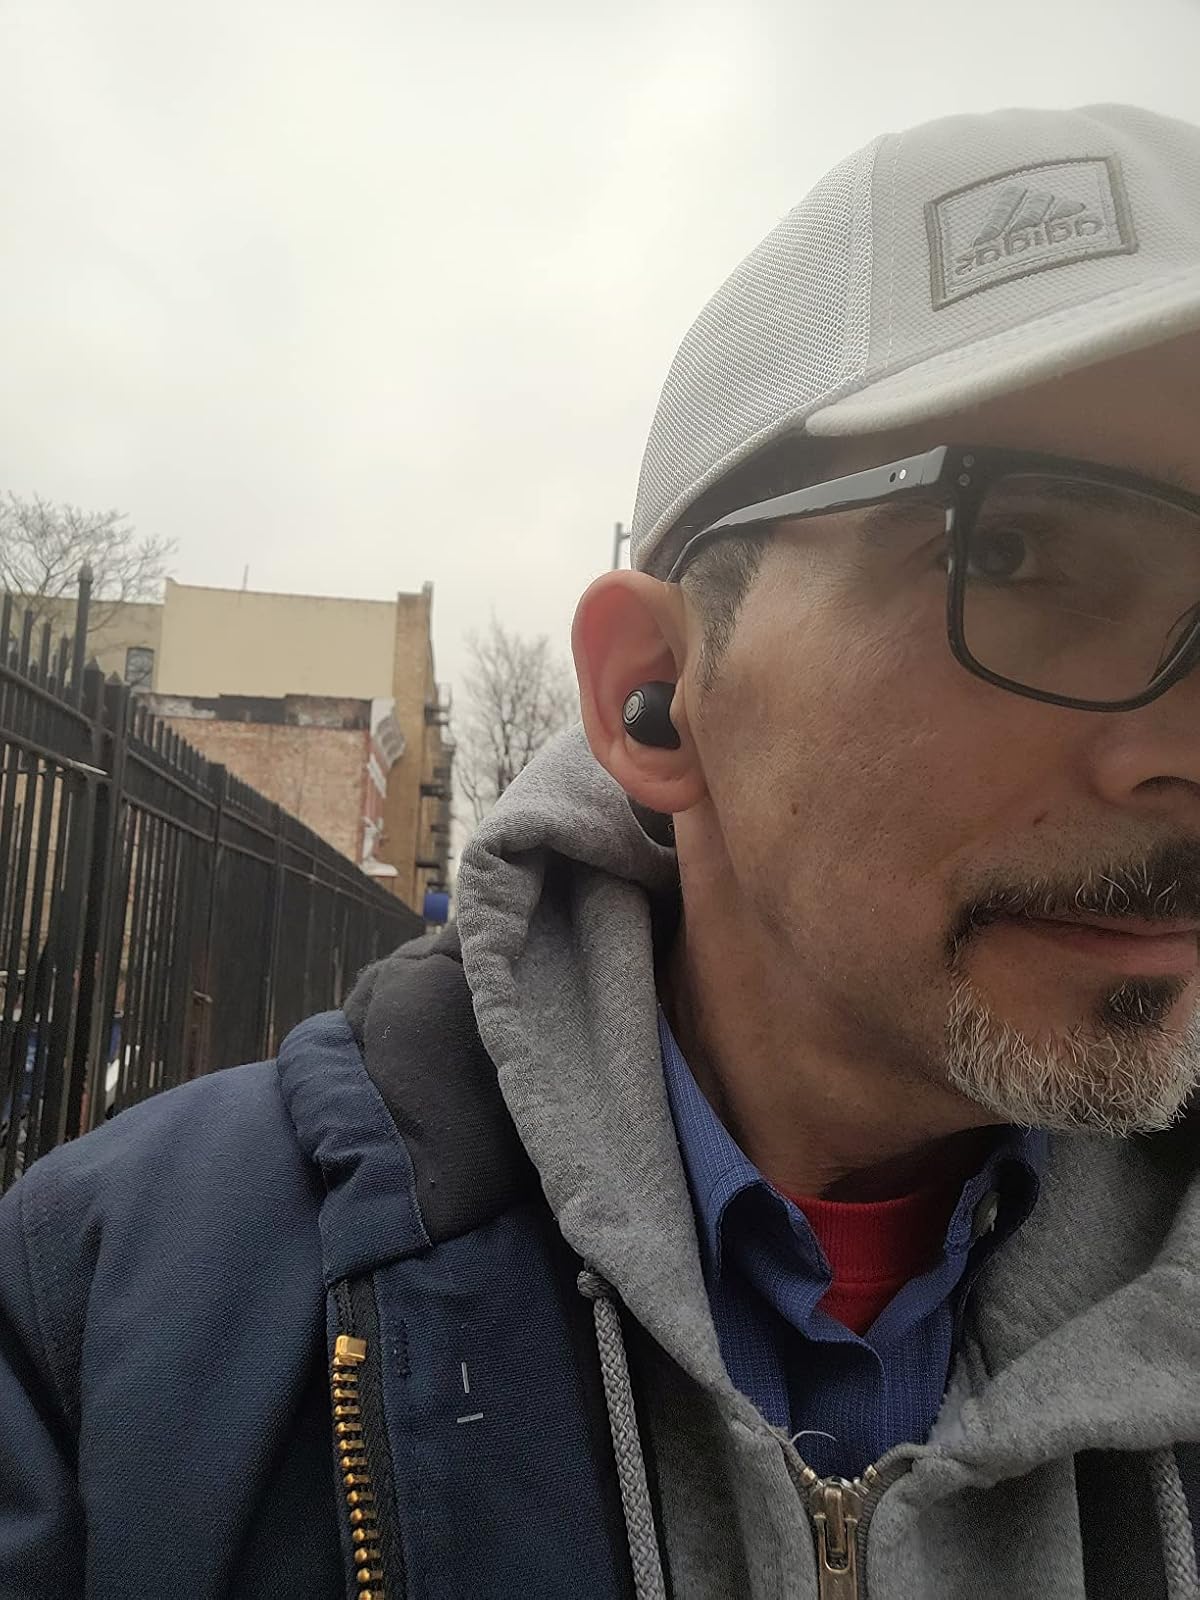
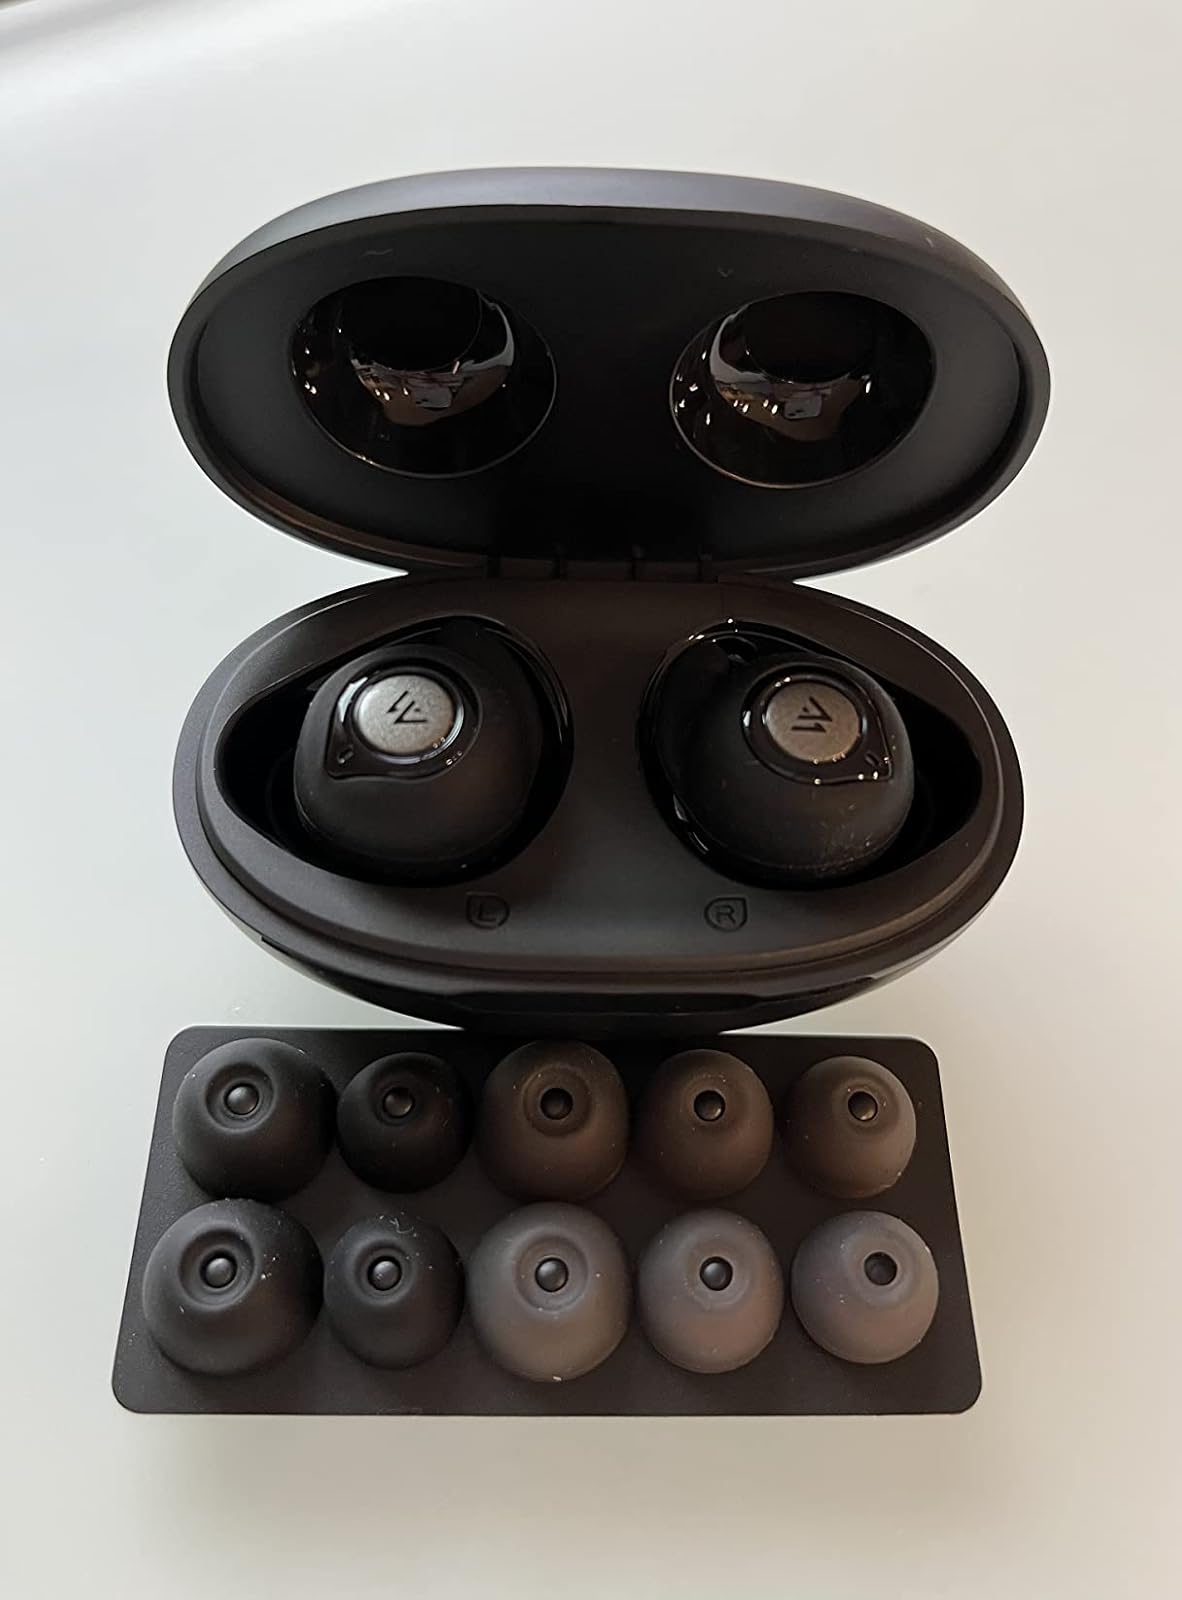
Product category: earbuds
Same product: yes